Thapa dynasty

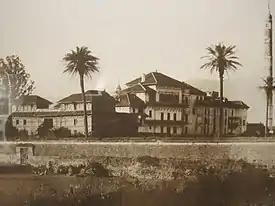
Bagh Durbar (lit. Tiger's mansion), Palace of ruling Mukhtiyar Bhimsen Thapa

The family resided at Thapathali Durbar and Bagh Durbar. Bagh Durbar was constructed by Bhimsen Thapa, who moved to reside near the Basantapur Palace. He initially moved from Gorkha district to Thapathali Durbar and eventually to Bagh Durbar.